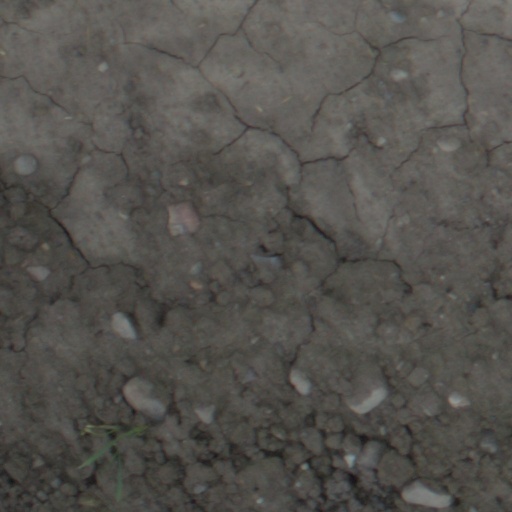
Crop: wheat